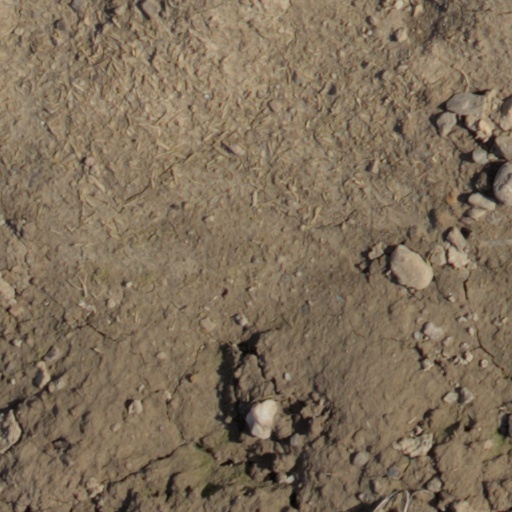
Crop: wheat